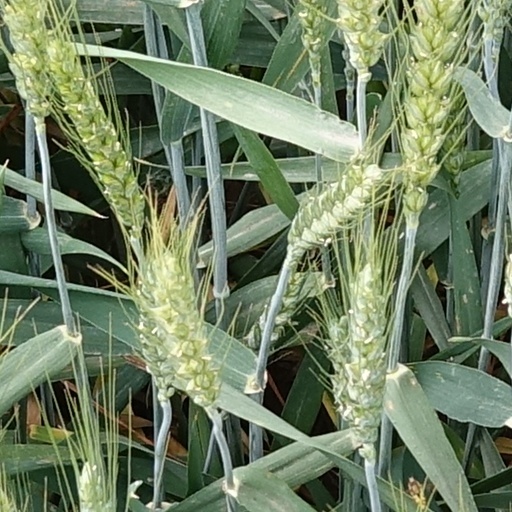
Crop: wheat